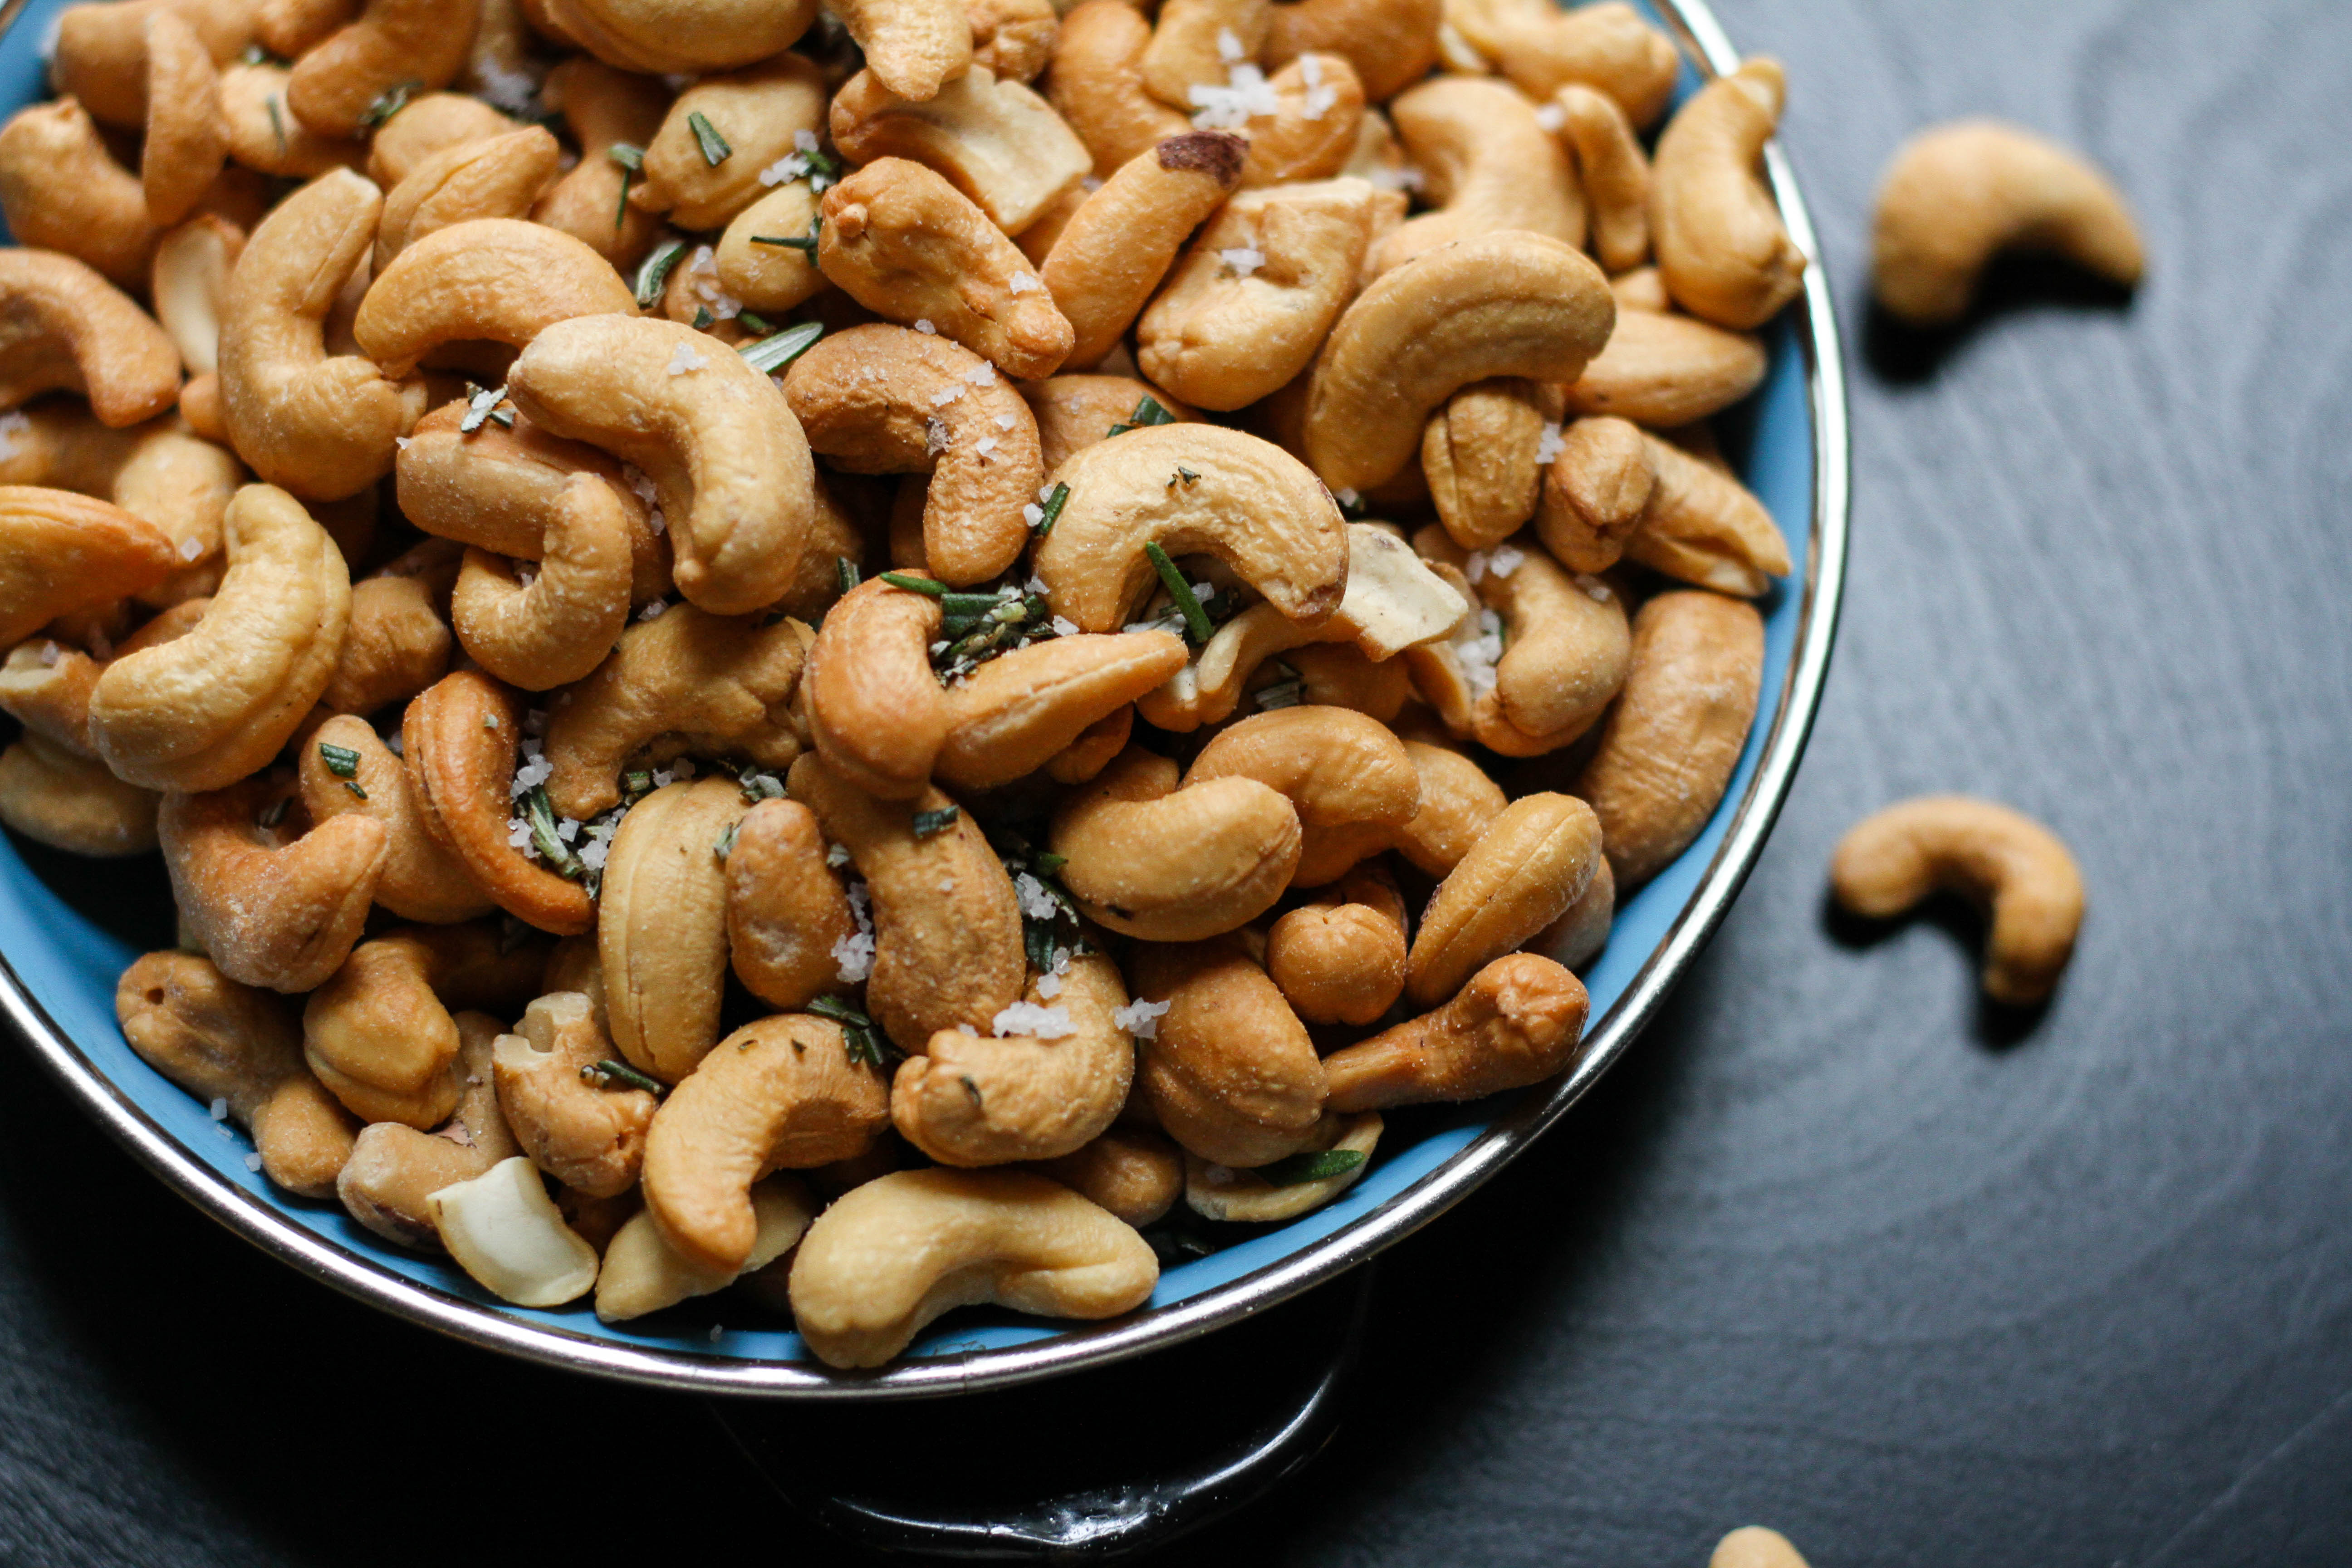
food, cashew, nut, ingredient, nuts seeds, cuisine, Cashew family, plant, produce, mixed nuts, dish, peanut, superfood, legume